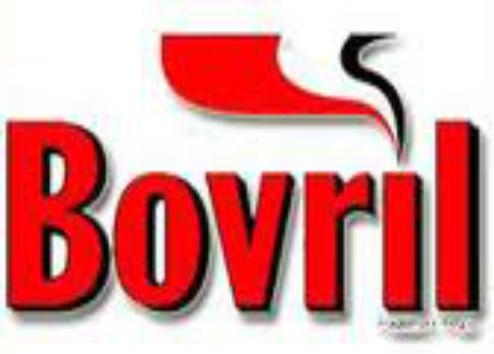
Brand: Bovril
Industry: Food